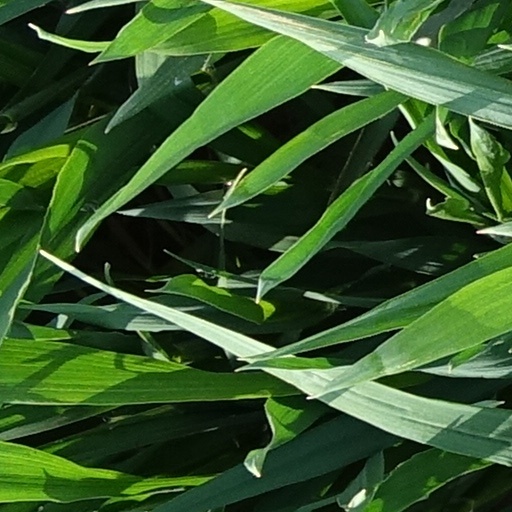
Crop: wheat